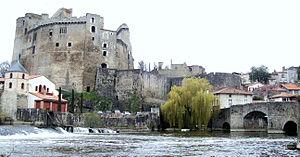
Clisson - Château et pont de la Vallée
Le pont de la Vallée est un pont en maçonnerie existant au XVIIIᵉ siècle avec tablier en bois, franchissant la Sèvre Nantaise à Clisson, en France.